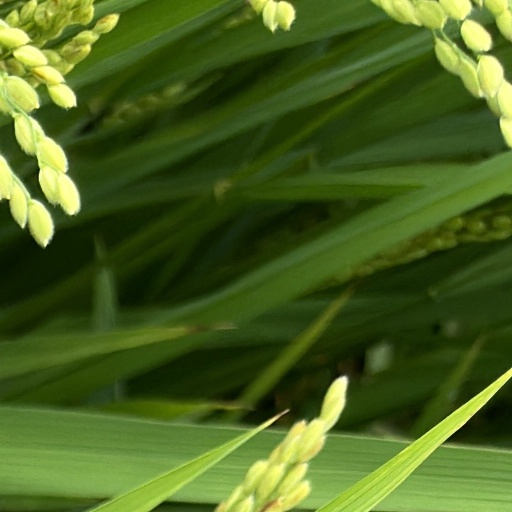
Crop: rice